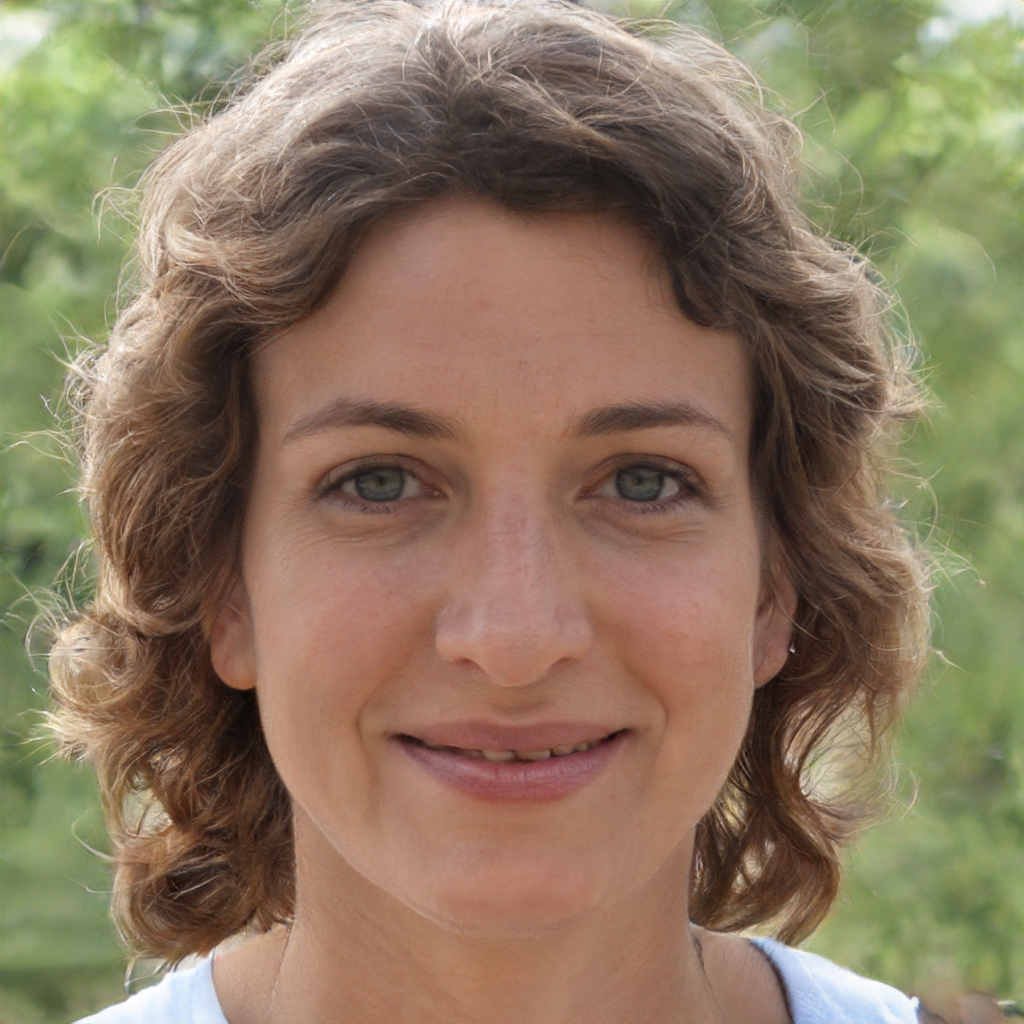
Label: Colored